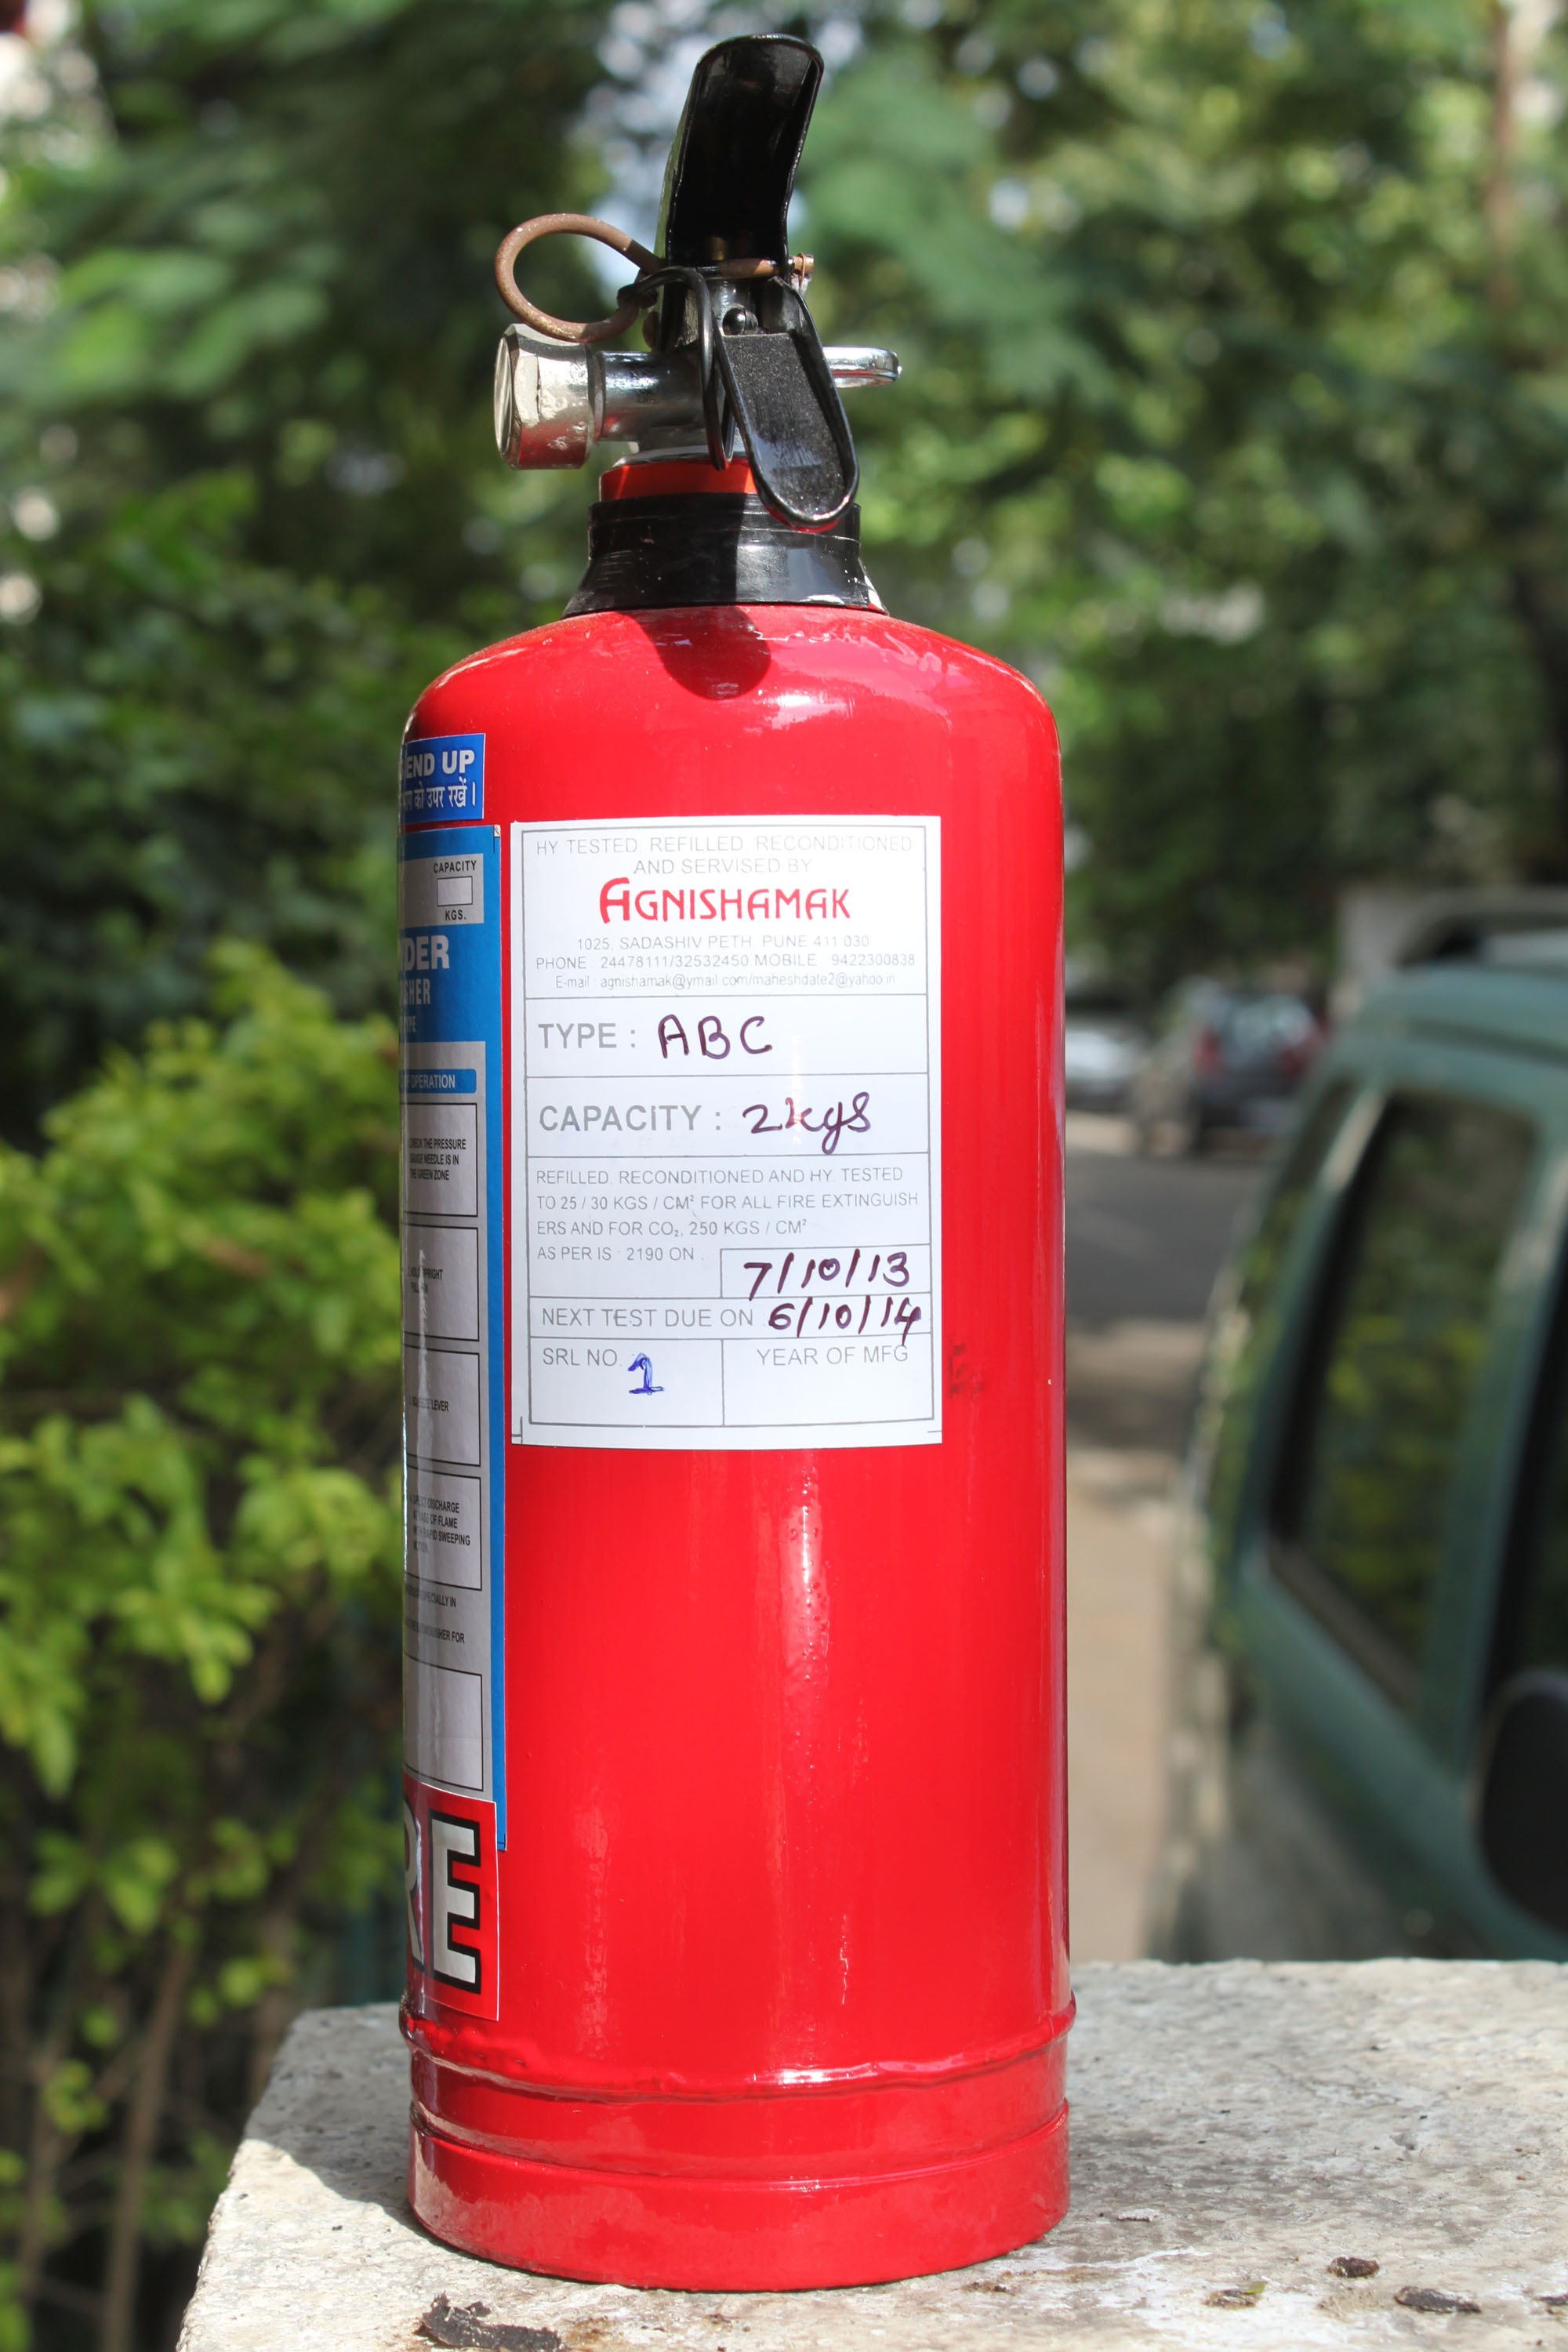
red, lighting, device, safety, emergency, pressure, rescue, fire extinguisher, extinguish, man made object, post box